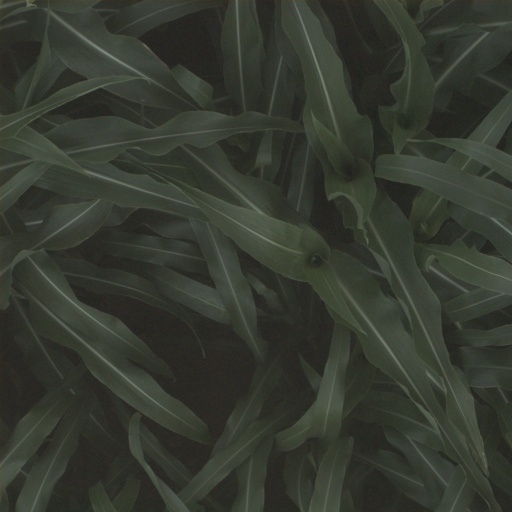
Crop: sorghum